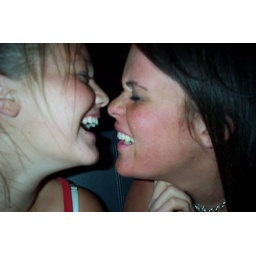
random car girls in the back seat